Tommy's War

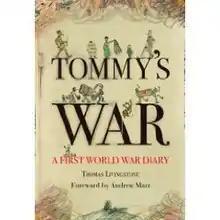
HarperCollins Edition

Written by Cairns Livingstone, a mercantile book-keeper, the diaries cover a period from 1913 to 1933, began shortly after he, his wife Agnes and their son "Wee Tommy" moved to the Govanhill area of Glasgow in 1913.